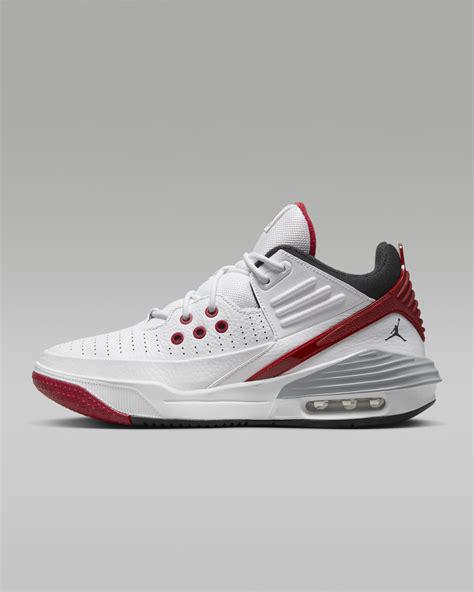
Brand: Jordan
Model: Max Aura 5